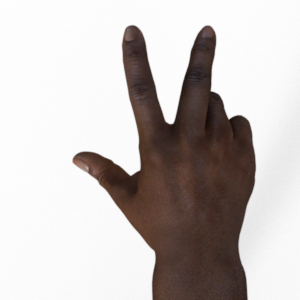
Label: scissors